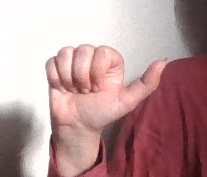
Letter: dhad